Indoor tanning

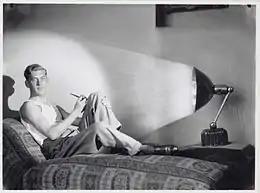
Sunlamp in the Netherlands, 1930

Ultraviolet radiation (UVR) is part of the electromagnetic spectrum, just beyond visible light. Ultraviolet wavelengths are 100 to 400 nanometres (nm, billionths of a metre) and are divided into three bands: A, B and C. UVA wavelengths are the longest, 315 to 400 nm; UVB are 280 to 315 nm, and UVC wavelengths are the shortest, 100 to 280 nm.